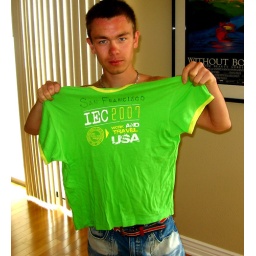
with the work/travel visa program shirt he's having all his hosts sign as he spends time in the U.S.